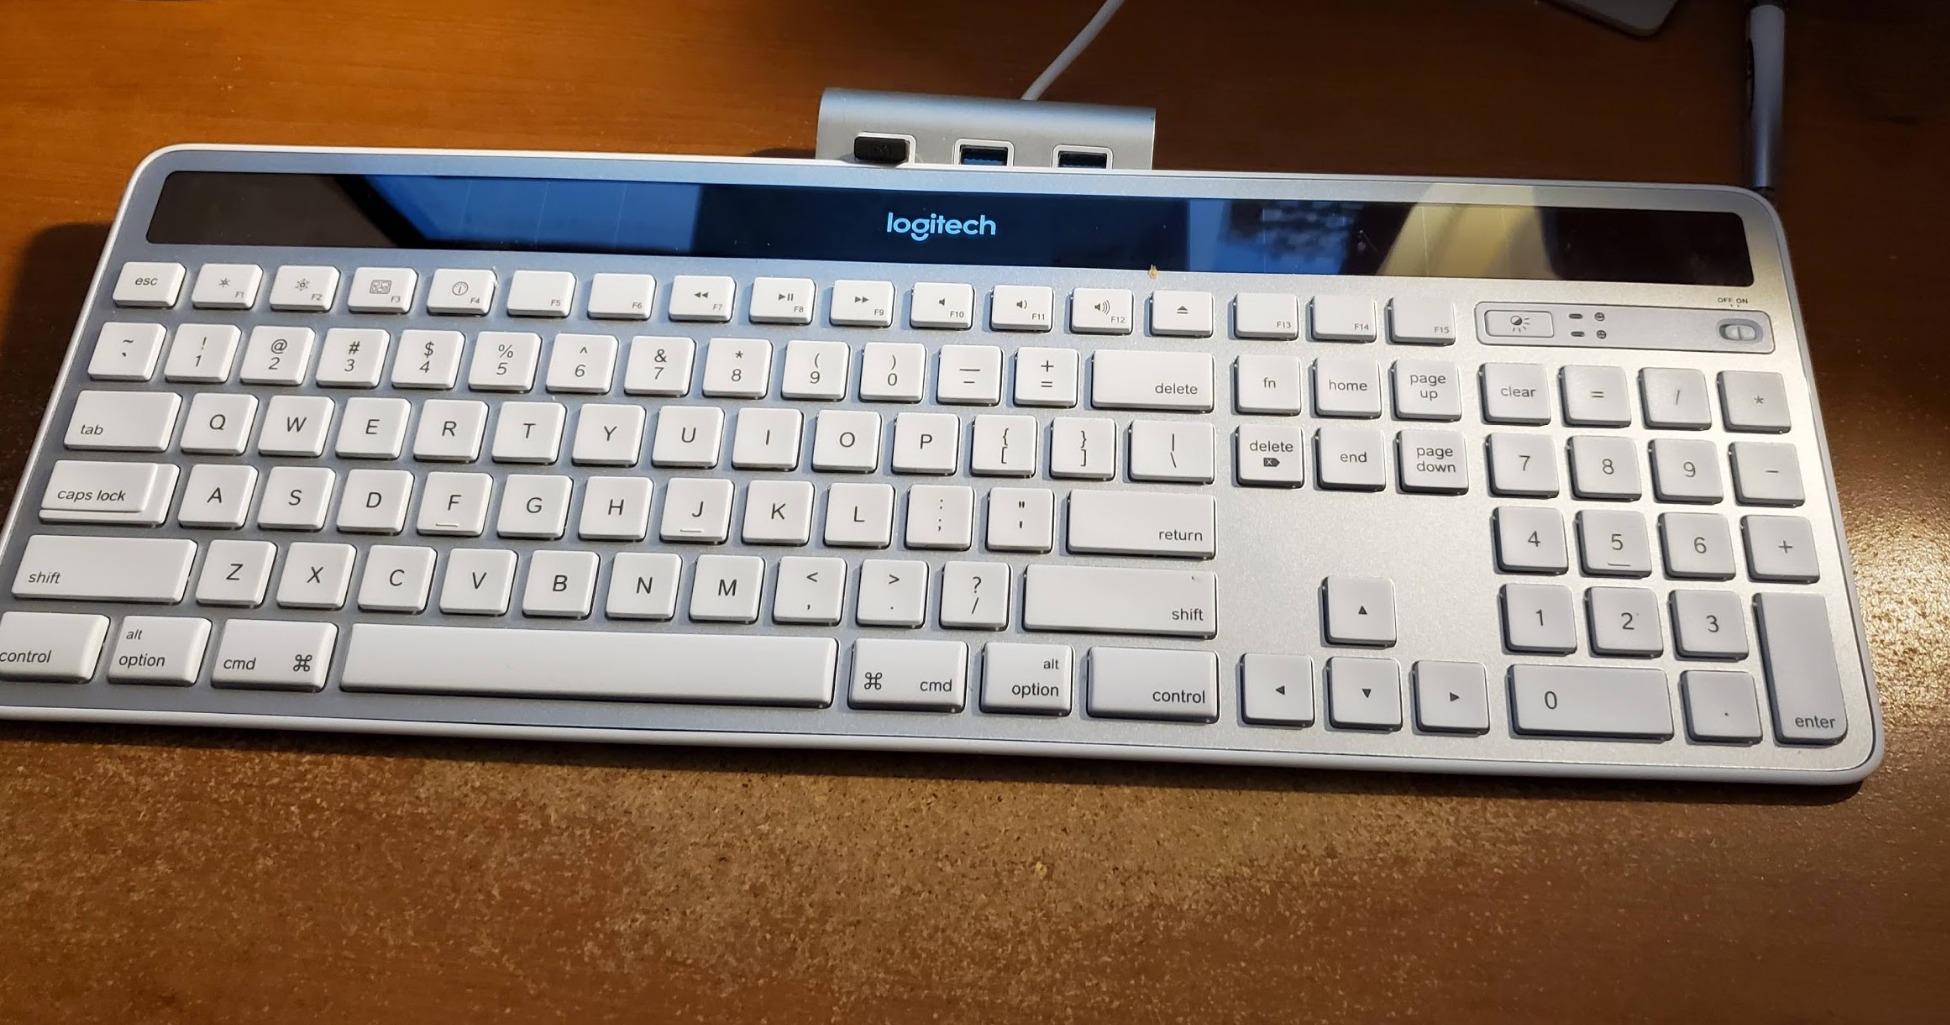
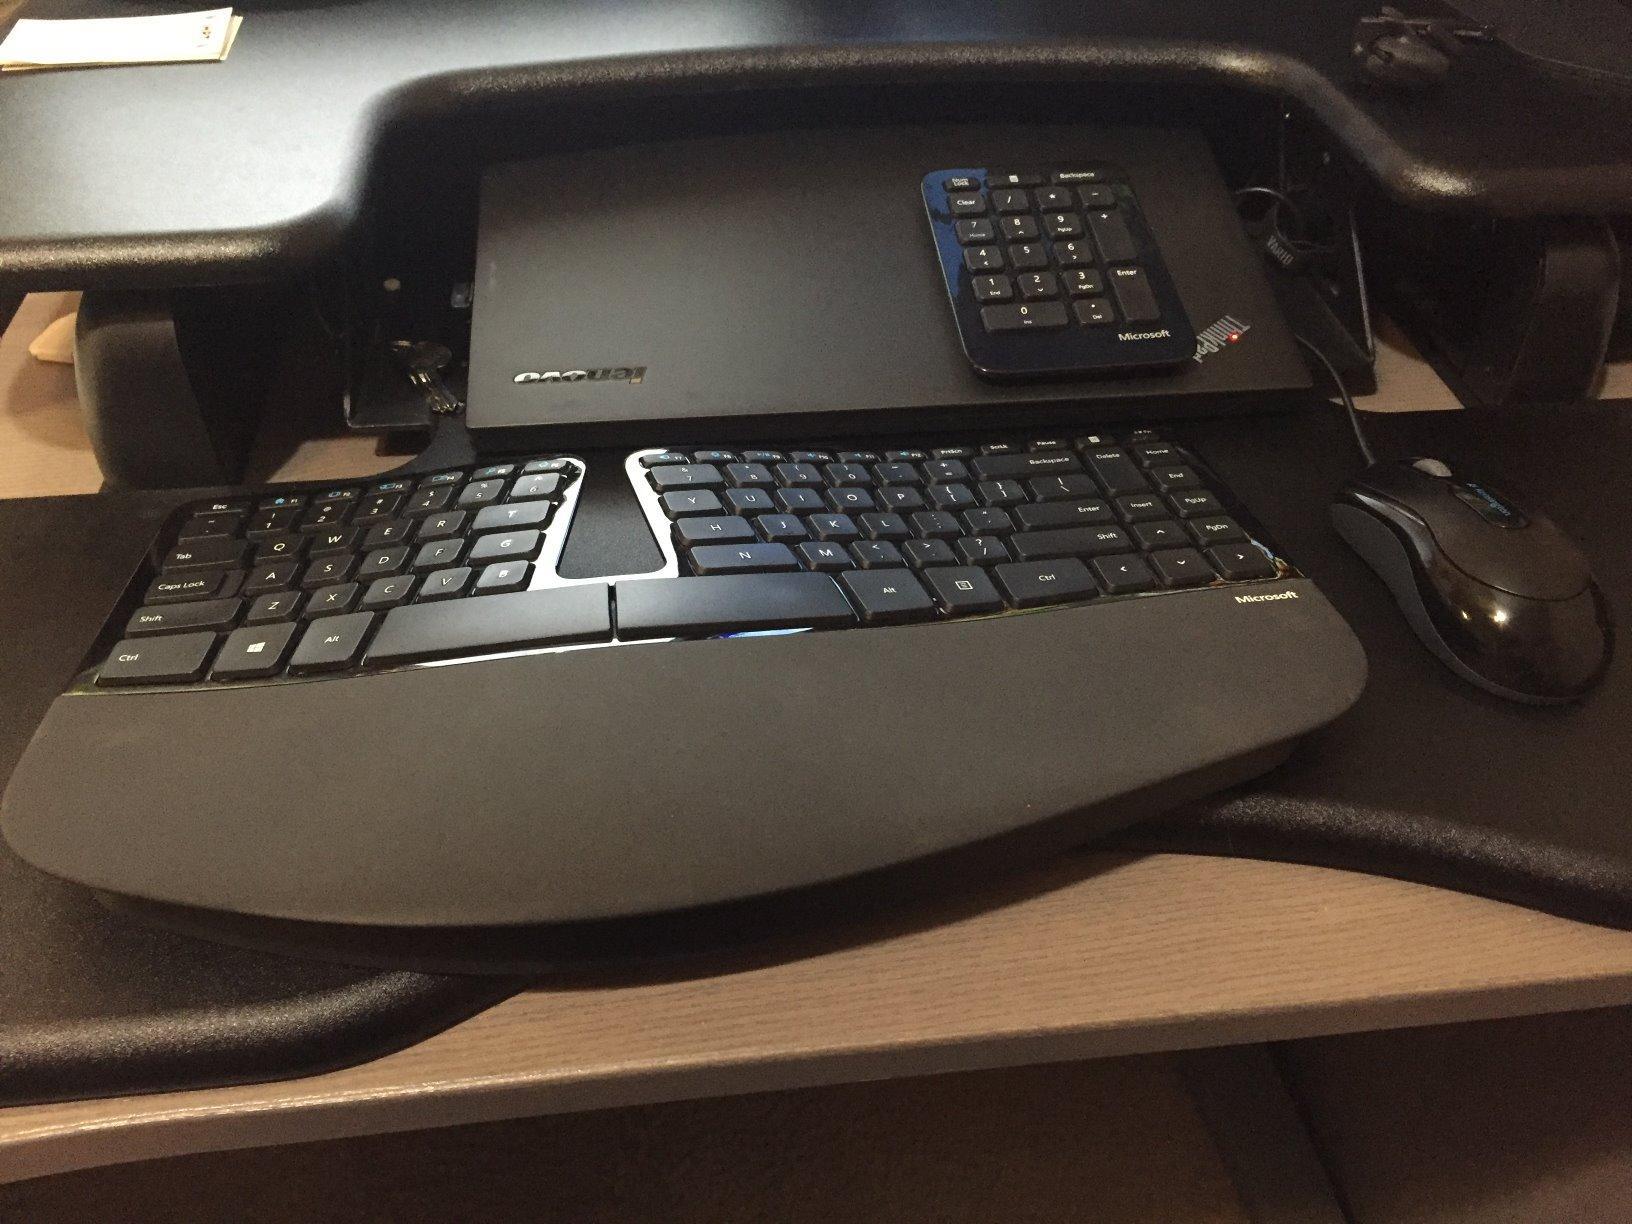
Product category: keyboard
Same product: no